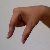
The image shows a hand gesture representing the letter 'Q' in Indian Sign Language.